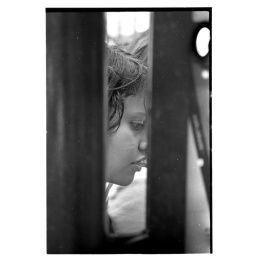
Through a gap in a street sign at ground zero NYC. Nikon fm, ilford 400.